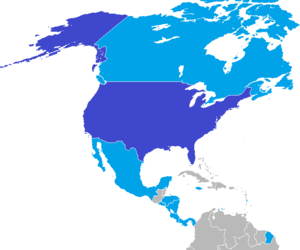
Carte des pays qualifiés pour la Gold Cup 2017.